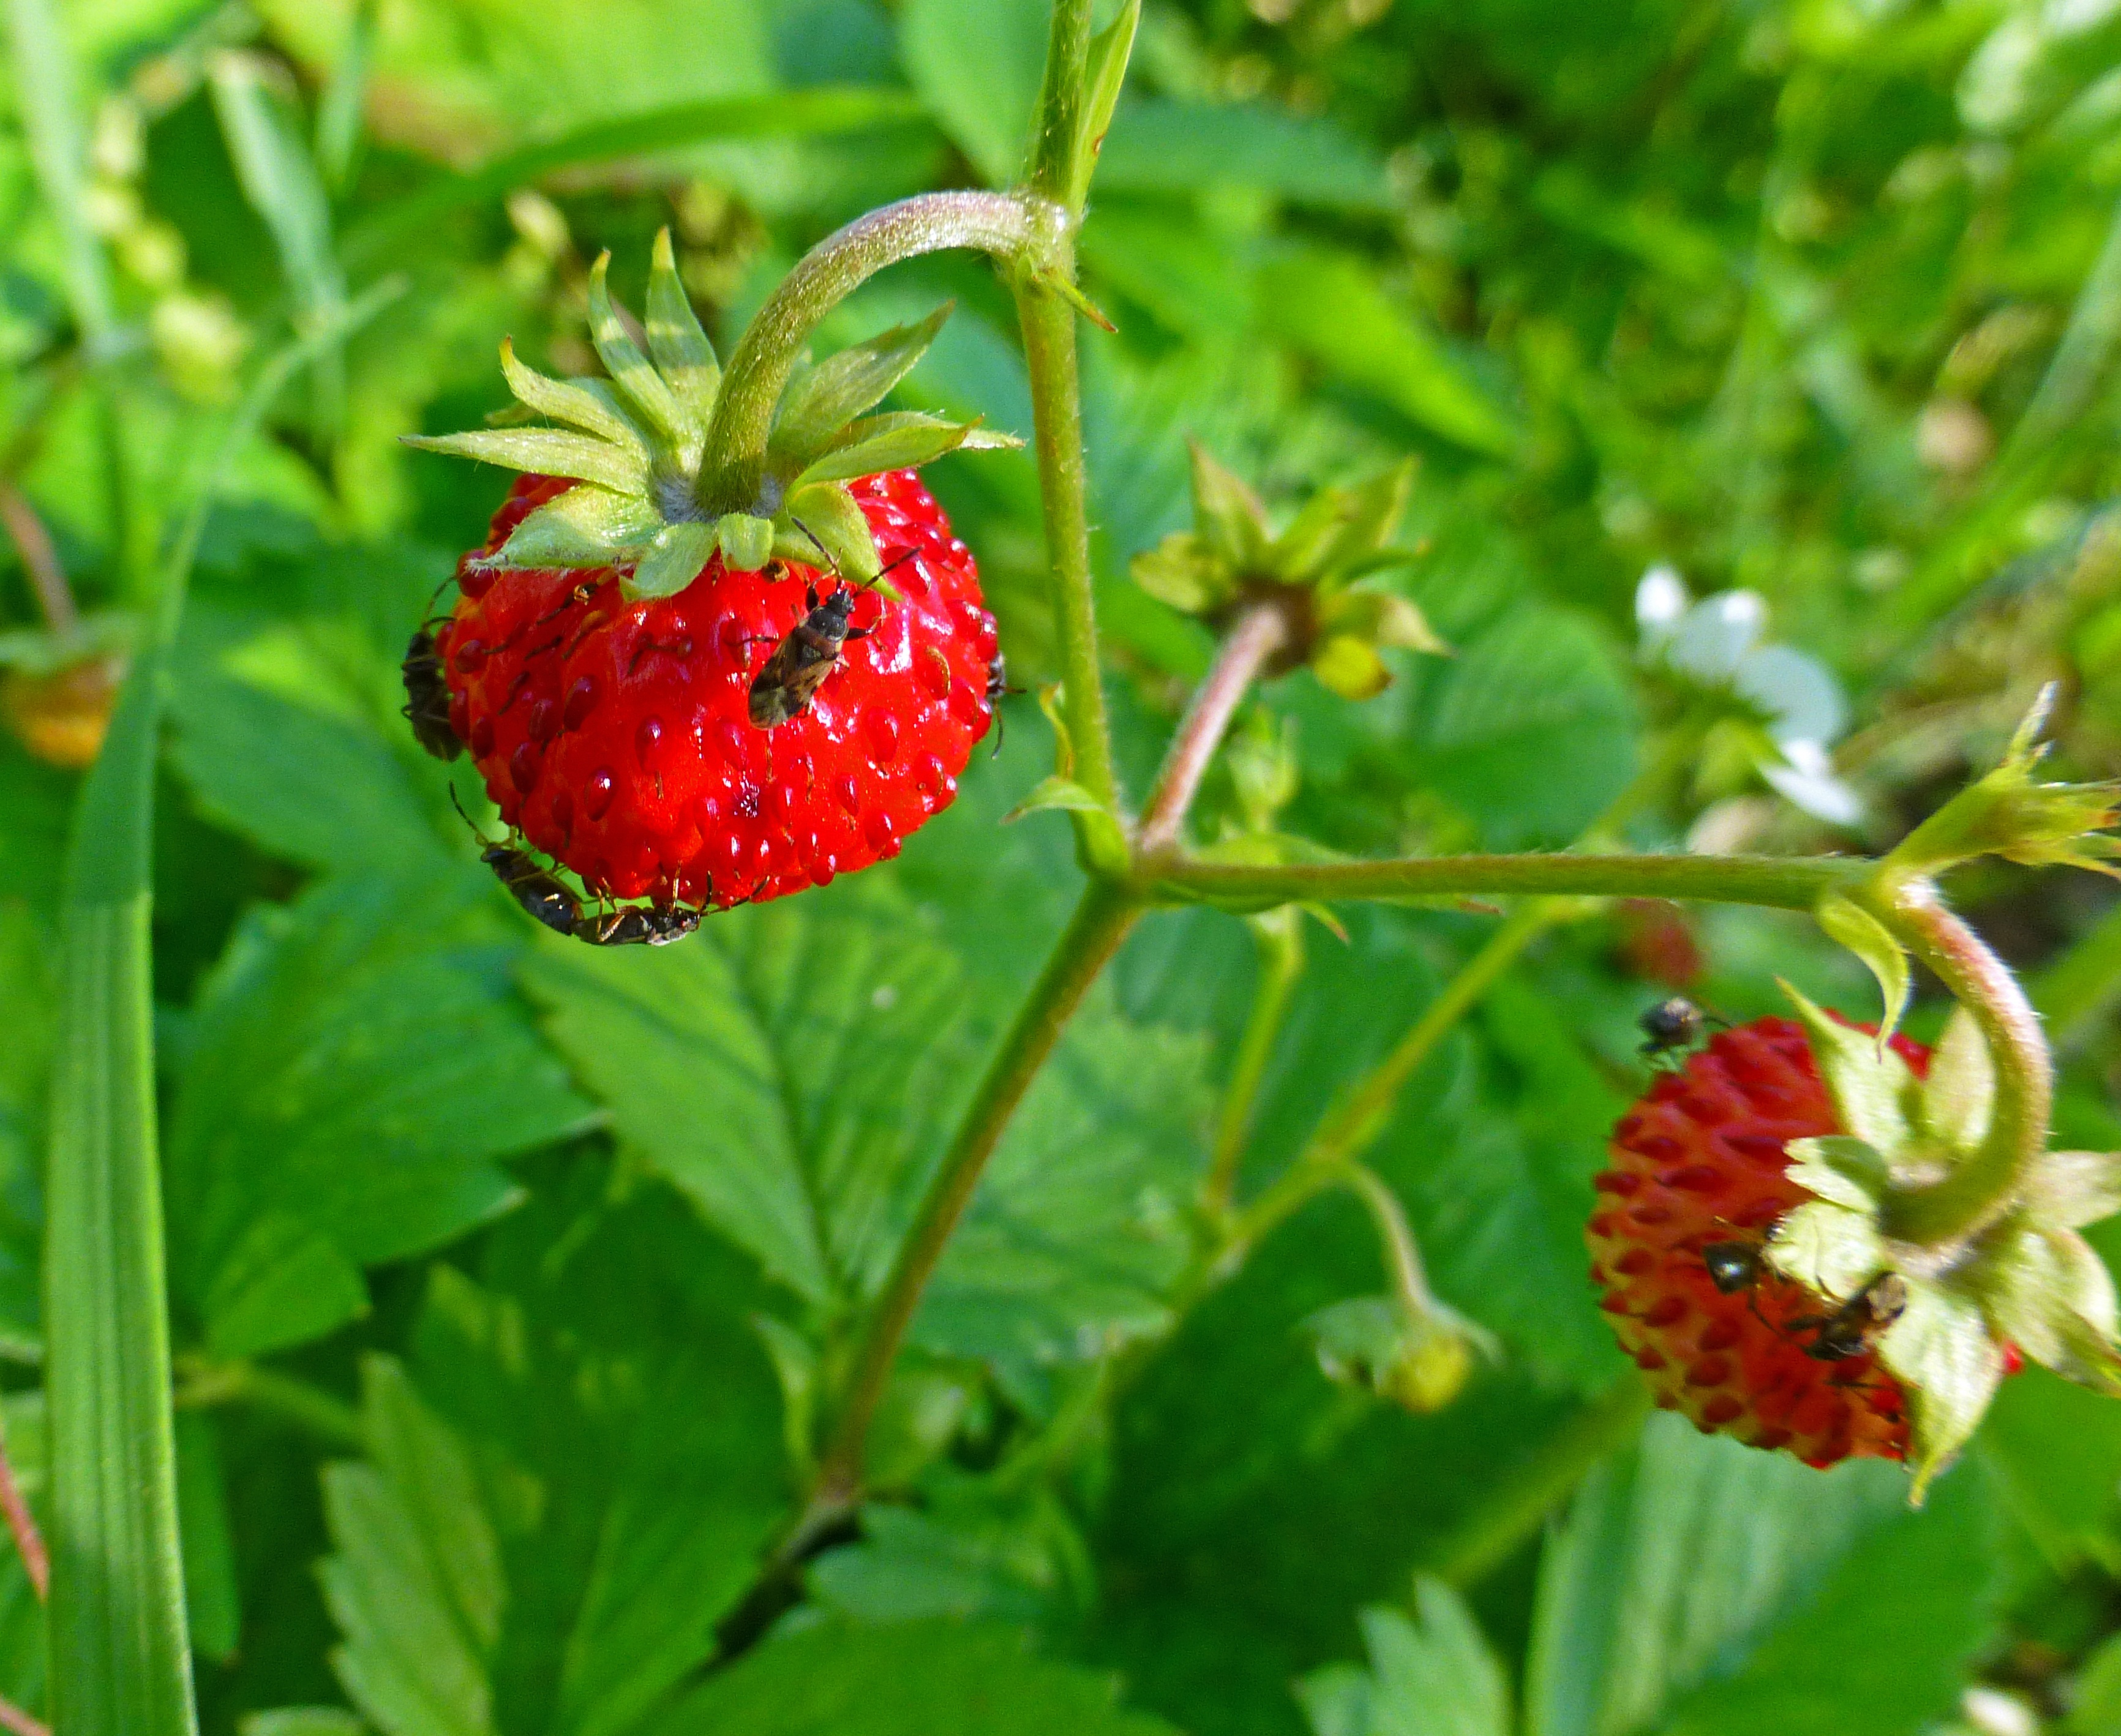
nature, plant, fruit, berry, sweet, flower, food, red, herb, produce, closeup, flora, strawberry, wildflower, shrub, tasty, strawberries, vitamins, flowering plant, wild strawberry, cloudberry, land plant